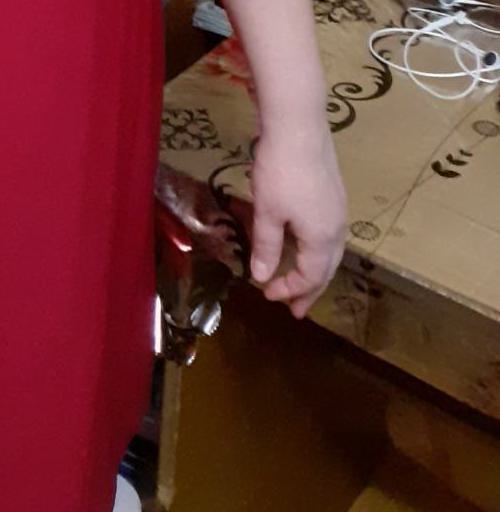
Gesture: no_gesture